Rails & Ties

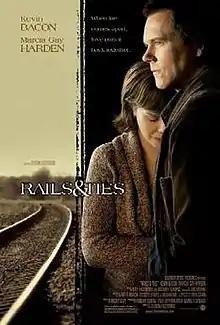
Theatrical release poster

Rails & Ties is a 2007 American drama film directed by Alison Eastwood in her directional debut and written by Micky Levy and starring Kevin Bacon and Marcia Gay Harden.